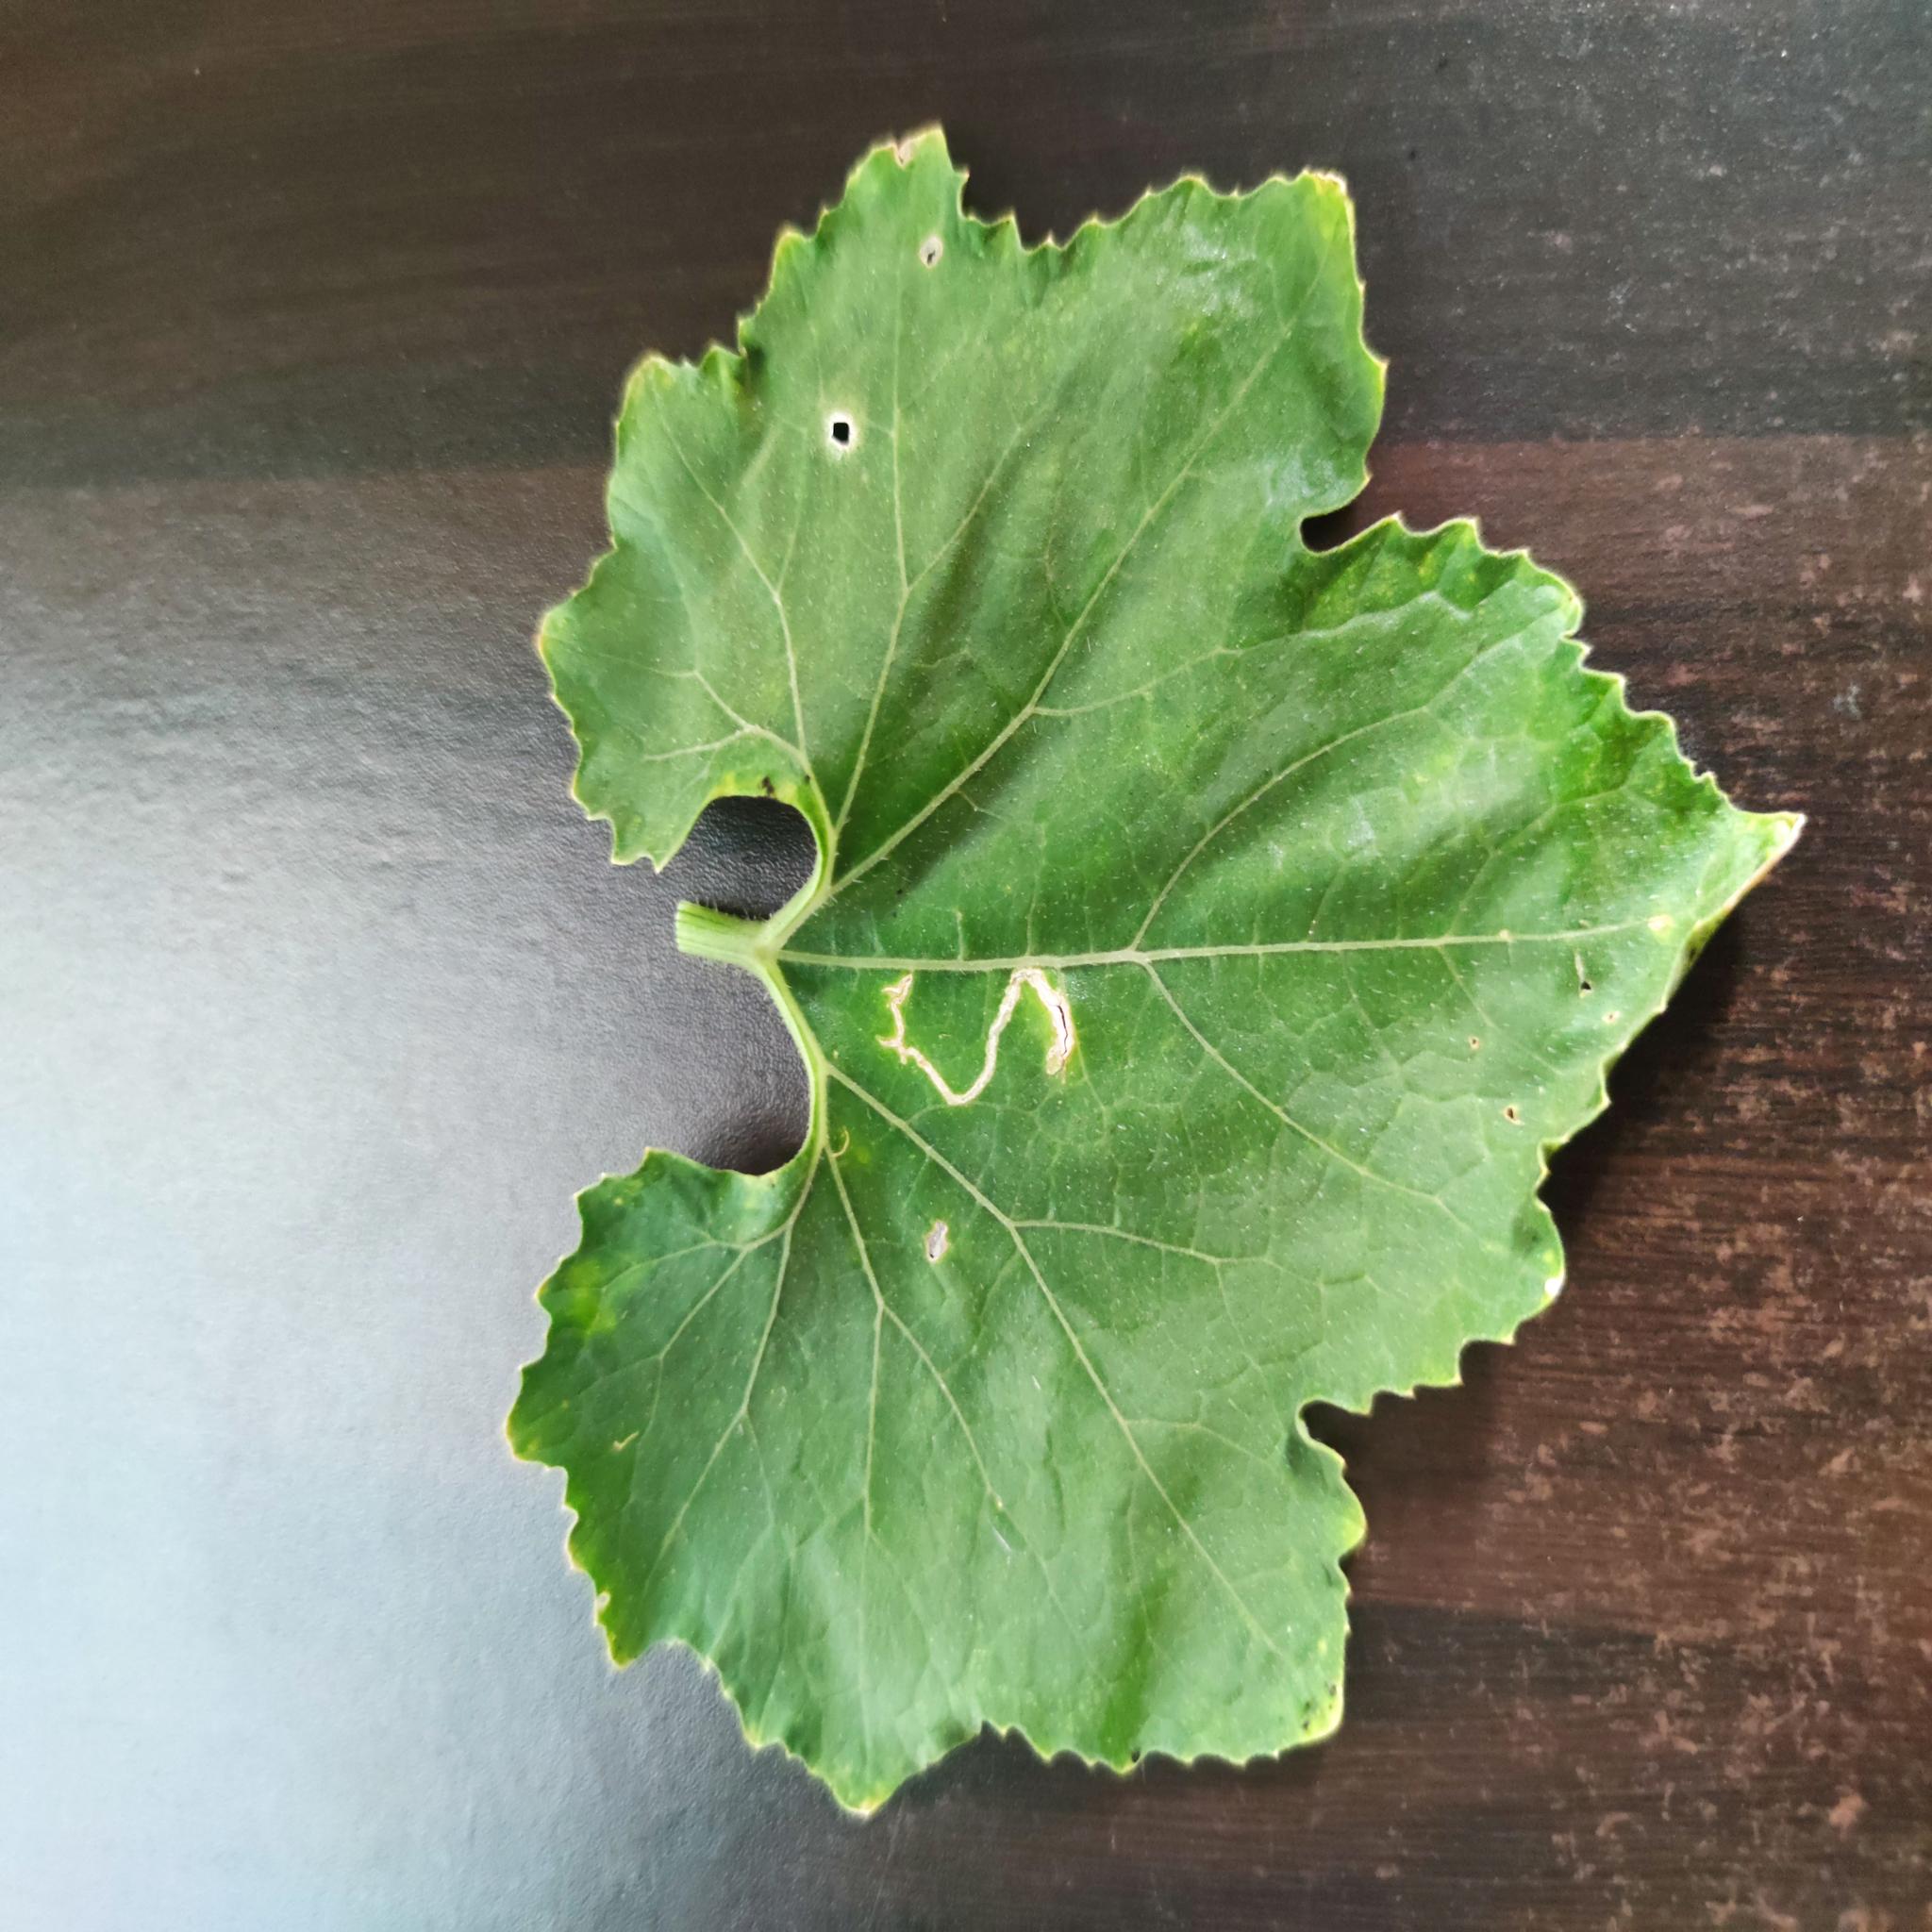
Label: Leaf miner